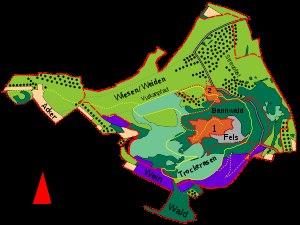
Le Hohentwiel est un volcan éteint d'Allemagne situé dans les environs du lac de Constance, dans l'Hegau. Emblème de la ville de Singen, ce sommet de 686 mètres d'altitude présente à son sommet les ruines de son ancien château fort.